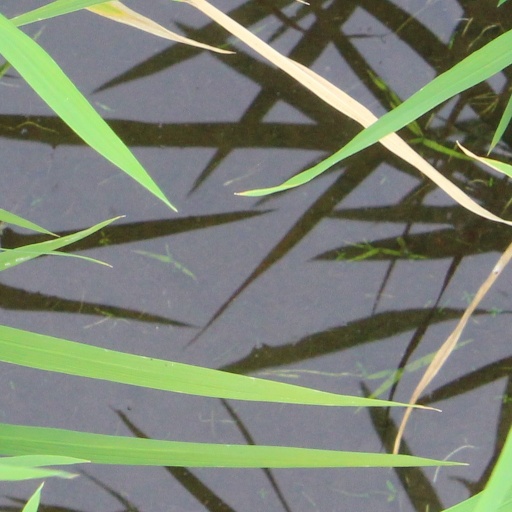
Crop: rice